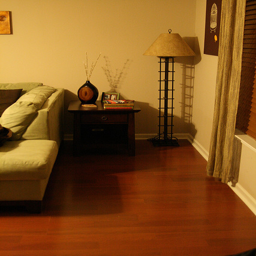
A LIVING ROOM WITH FURNITURE AND A LAMP IN THE CORNER.
A small end table sits at the back of a big shiny wood floor.
End table and lamp in the corner of a nicely appointed living room.
a small table with some decorations sitting behind a couch
A corner of a living room with a standing lamp